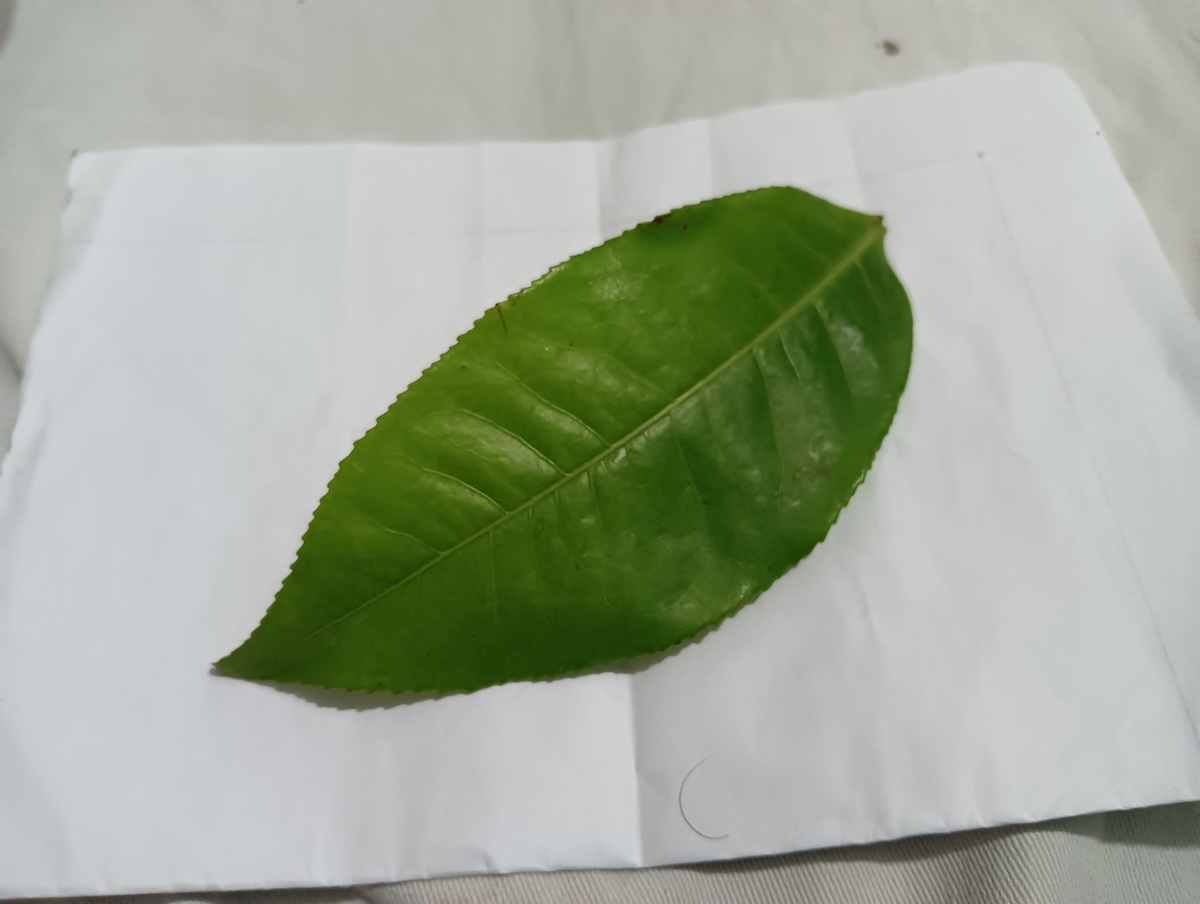
Label: Healthy leaf